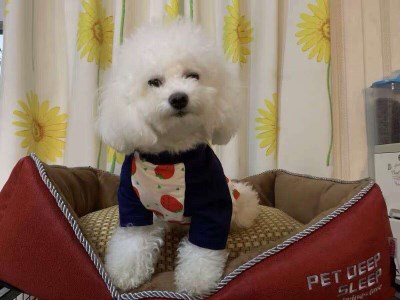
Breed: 2925-n000114-toy_poodle